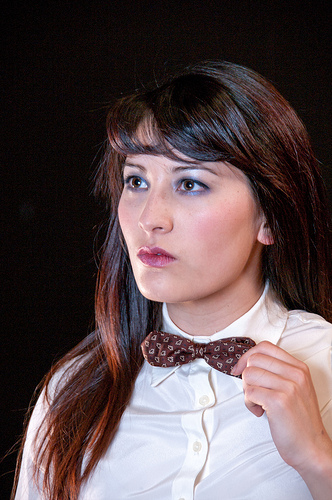
question: 男性か女性かどちらですか？
answer: 女性

question: 女性はどんな髪型ですか？
answer: ロングヘアー

question: 女性はどんな服を着ていますか？
answer: シャツ

question: 女性は首に何を着けていますか？
answer: 蝶ネクタイ

question: 蝶ネクタイは何色ですか？
answer: ブラウン

question: 女性が蝶ネクタイに触れているのは右手か左手かどちらですか？
answer: 左手

question: 女性が着ているシャツは何色ですか？
answer: 白

question: 女性はノーメークか化粧をしているかどちらですか？
answer: 化粧をしている